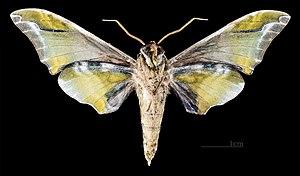
Callambulyx sinjaevi est une espèce d'insectes lépidoptères de la famille des Sphingidae, de la sous-famille des Smerinthinae, de la tribu des Smerinthini et du genre Callambulyx.